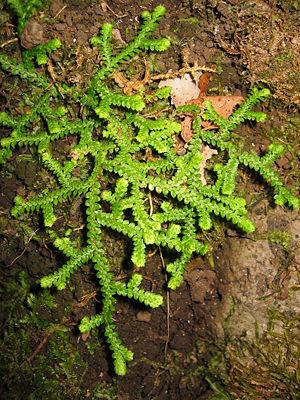
Cette liste de Tracheophyta de Bosnie-Herzégovine, ainsi que d’espèces introduites est un aperçu incomplet d’espèces de mousses, de fougères, de gymnospermes et d’angiospermes citées dans la littérature disponible en langues bosniaque, croate, serbe et serbo-croate. Cet aperçu n’inclue pas des espèces cultivées ni celles occasionnellement introduites.